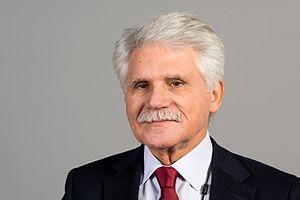
Vital Moreira est un homme politique membre du Parti socialiste portugais et député européen de 2009 à 2014.